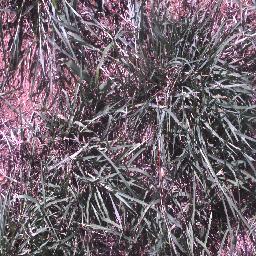
Label: negative